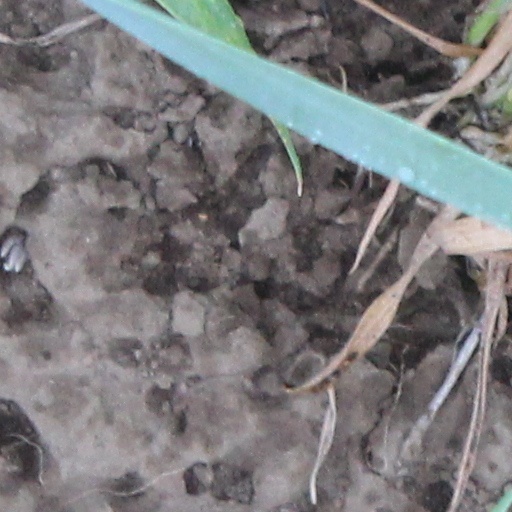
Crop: wheat